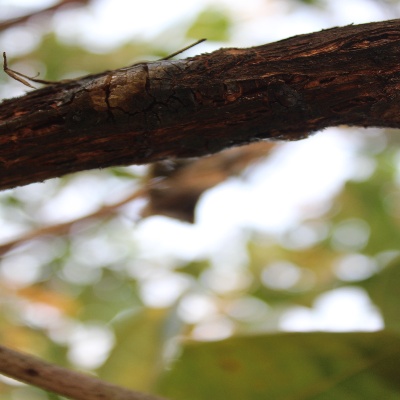
Crop: Cashew
Condition: gumosis